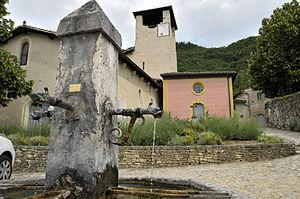
église du XIe siècle
Hostun est une commune française située dans le département de la Drôme en région Auvergne-Rhône-Alpes.